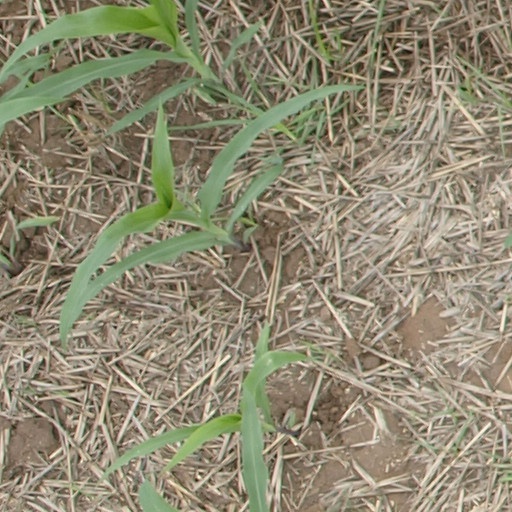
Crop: maize; corn